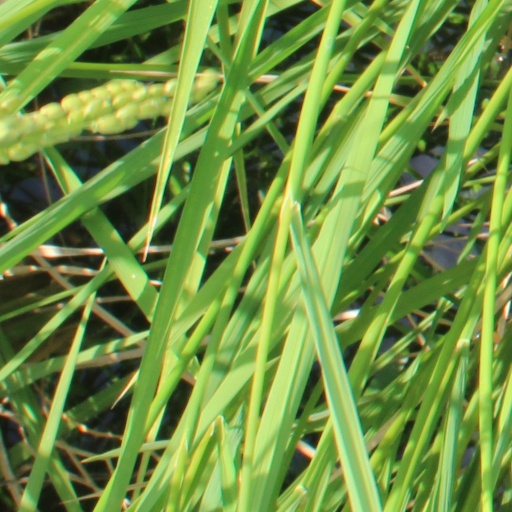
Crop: rice